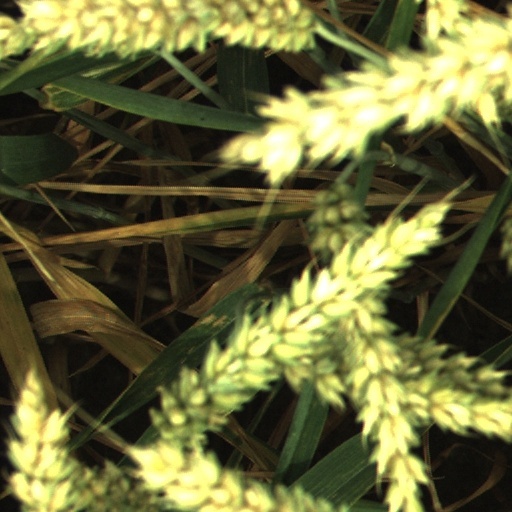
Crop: wheat